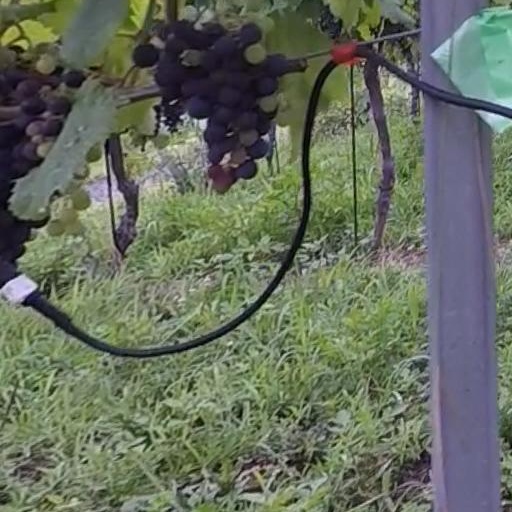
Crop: grape